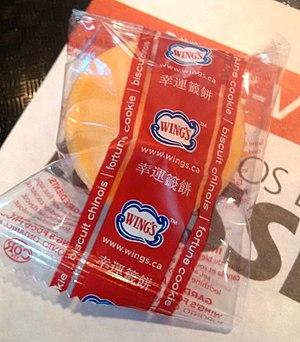
Biscuit chinois emballé tel que reçu dans un établissement de restauration rapide de la ville de Québec. Charlesbourg, Québec.
Un biscuit chinois est une confiserie servie dans les restaurants chinois aux États-Unis, au Canada, en France, etc., dans laquelle est inséré un petit morceau de papier où l’on peut lire une prédiction ou une maxime, parfois humoristique. Inventée aux États-Unis aux alentours de la Première Guerre mondiale, l’idée des biscuits chinois a par la suite été transposée sur Internet, où l’on peut consulter sur de nombreux sites un aphorisme ou une prédiction du jour.